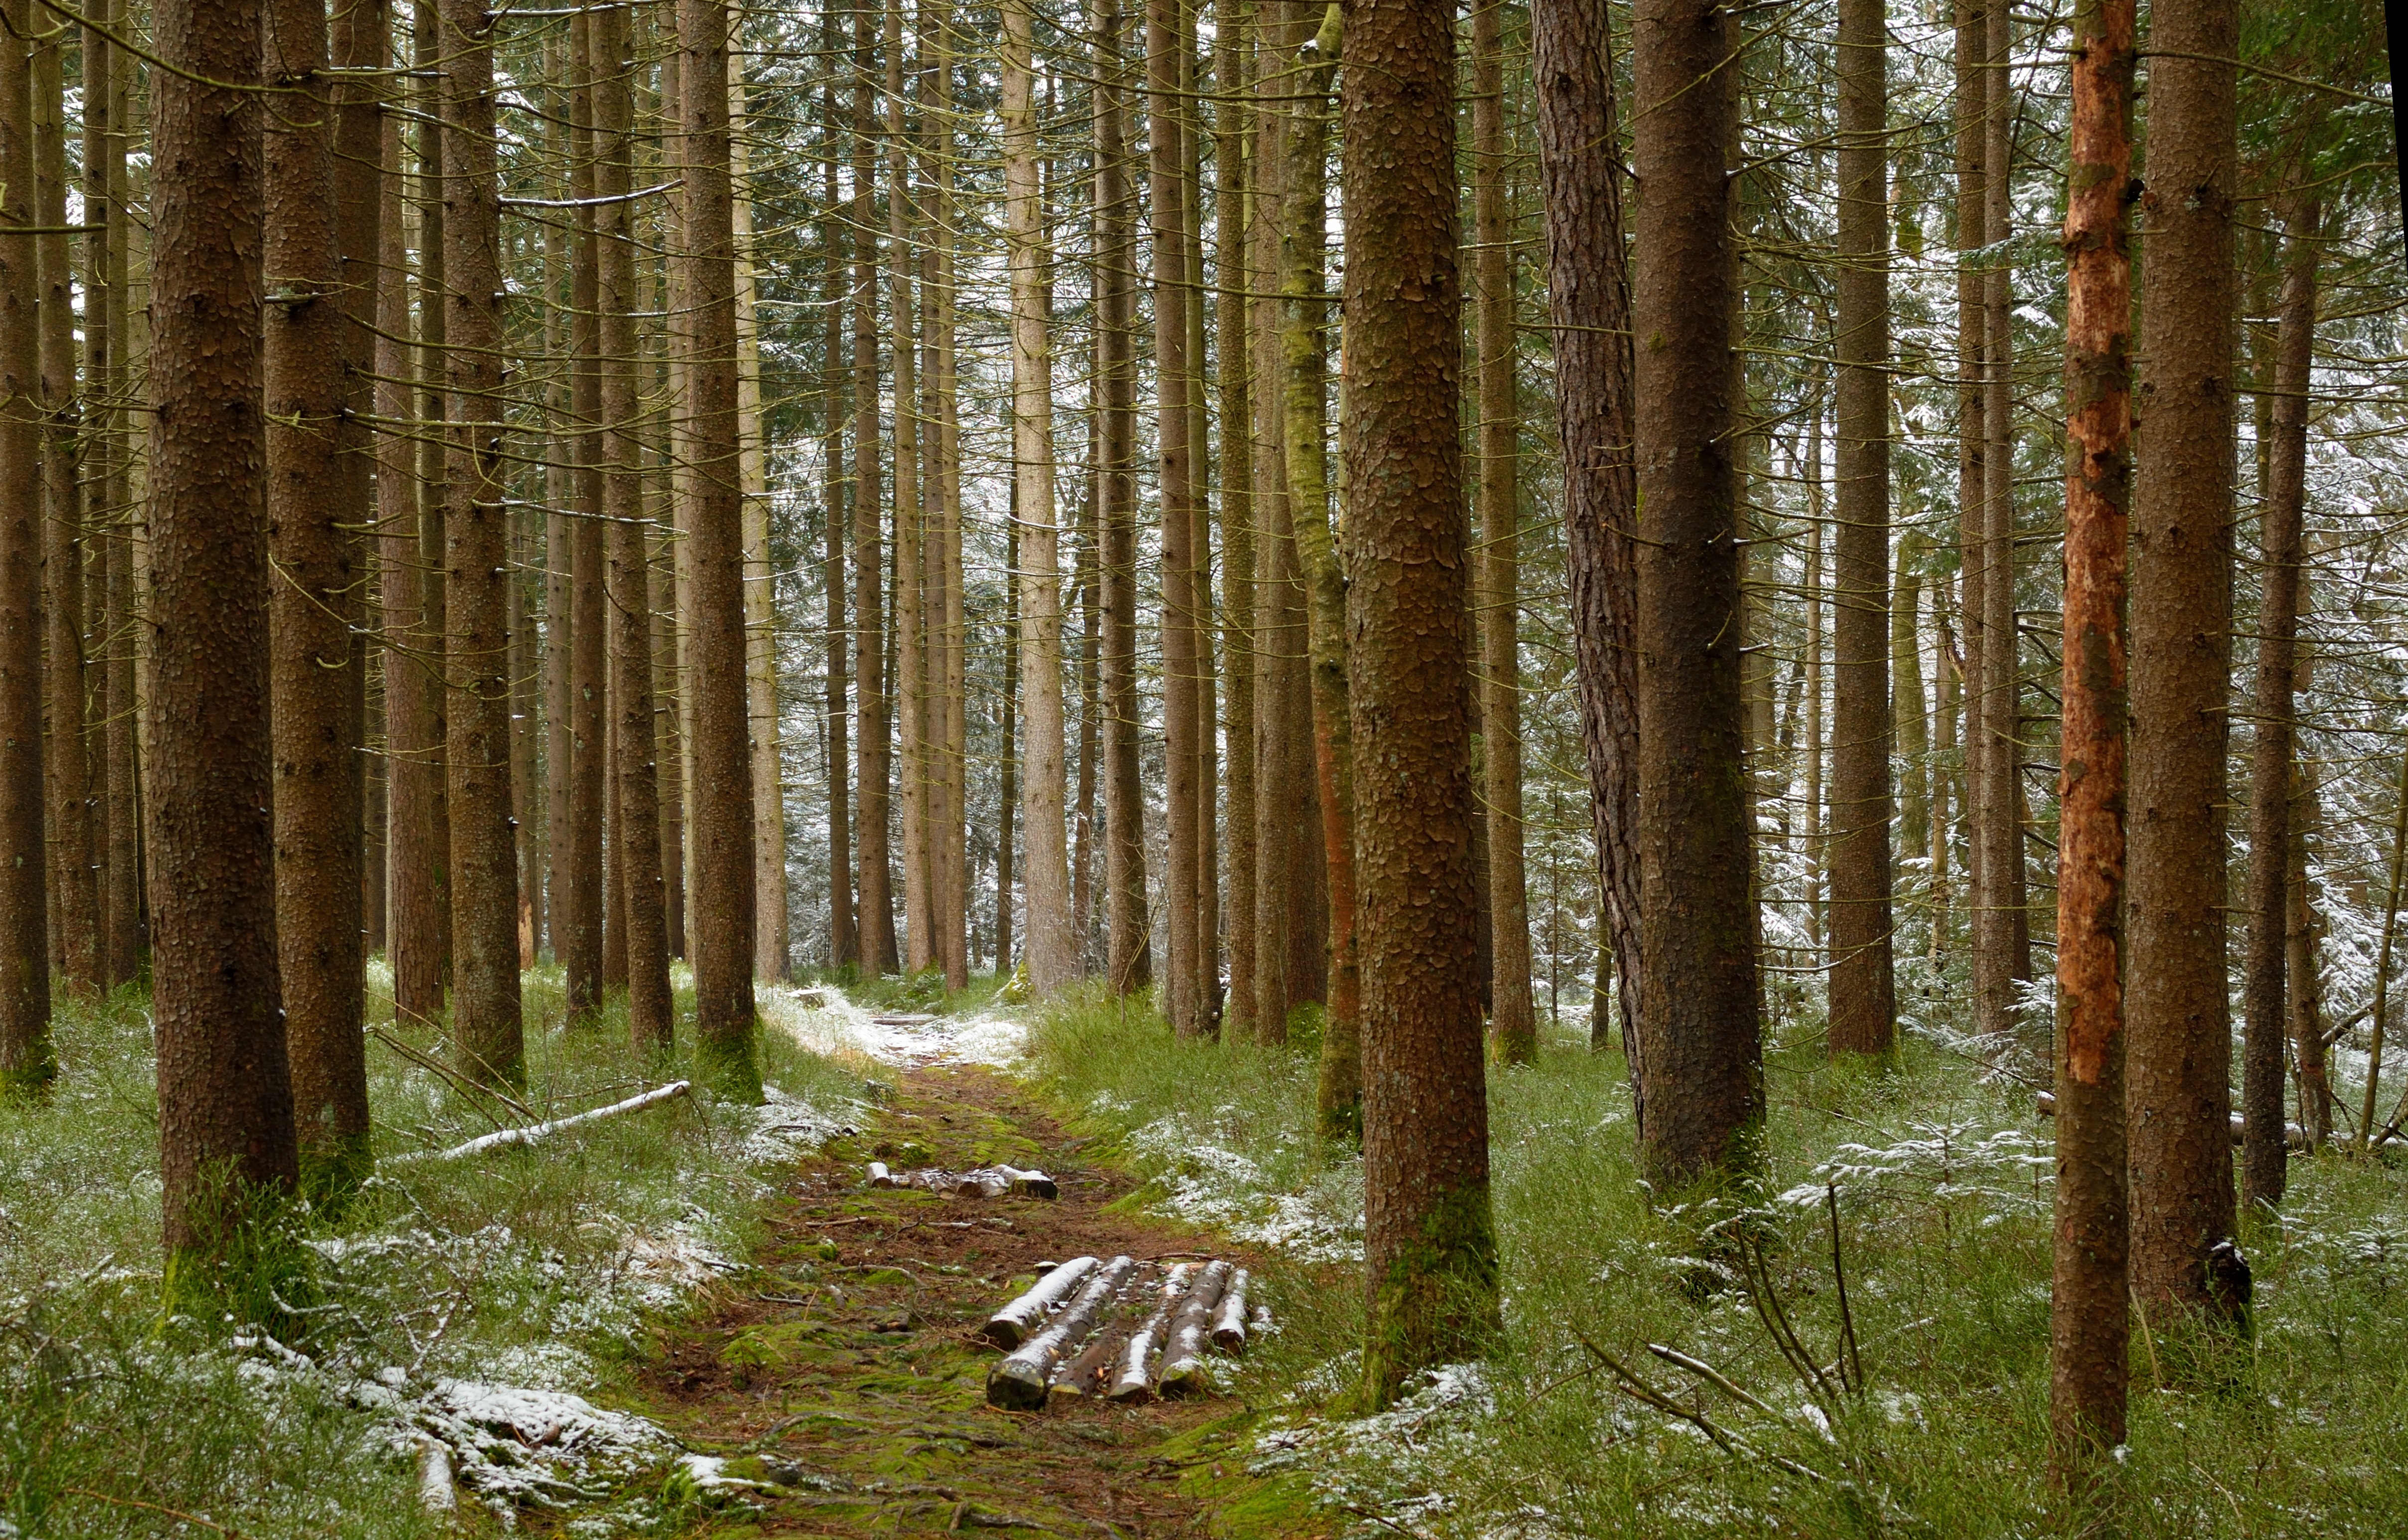
tree, nature, forest, swamp, wilderness, branch, winter, plant, hiking, sunlight, autumn, fir, conifer, trees, spruce, forestry, rainforest, deciduous, wetland, grove, woodland, habitat, mood, away, larch, ecosystem, forest path, pine forest, timber industry, bavarian forest, biome, old growth forest, natural environment, geographical feature, atmospheric phenomenon, woody plant, temperate broadleaf and mixed forest, temperate coniferous forest, land plant, winter way